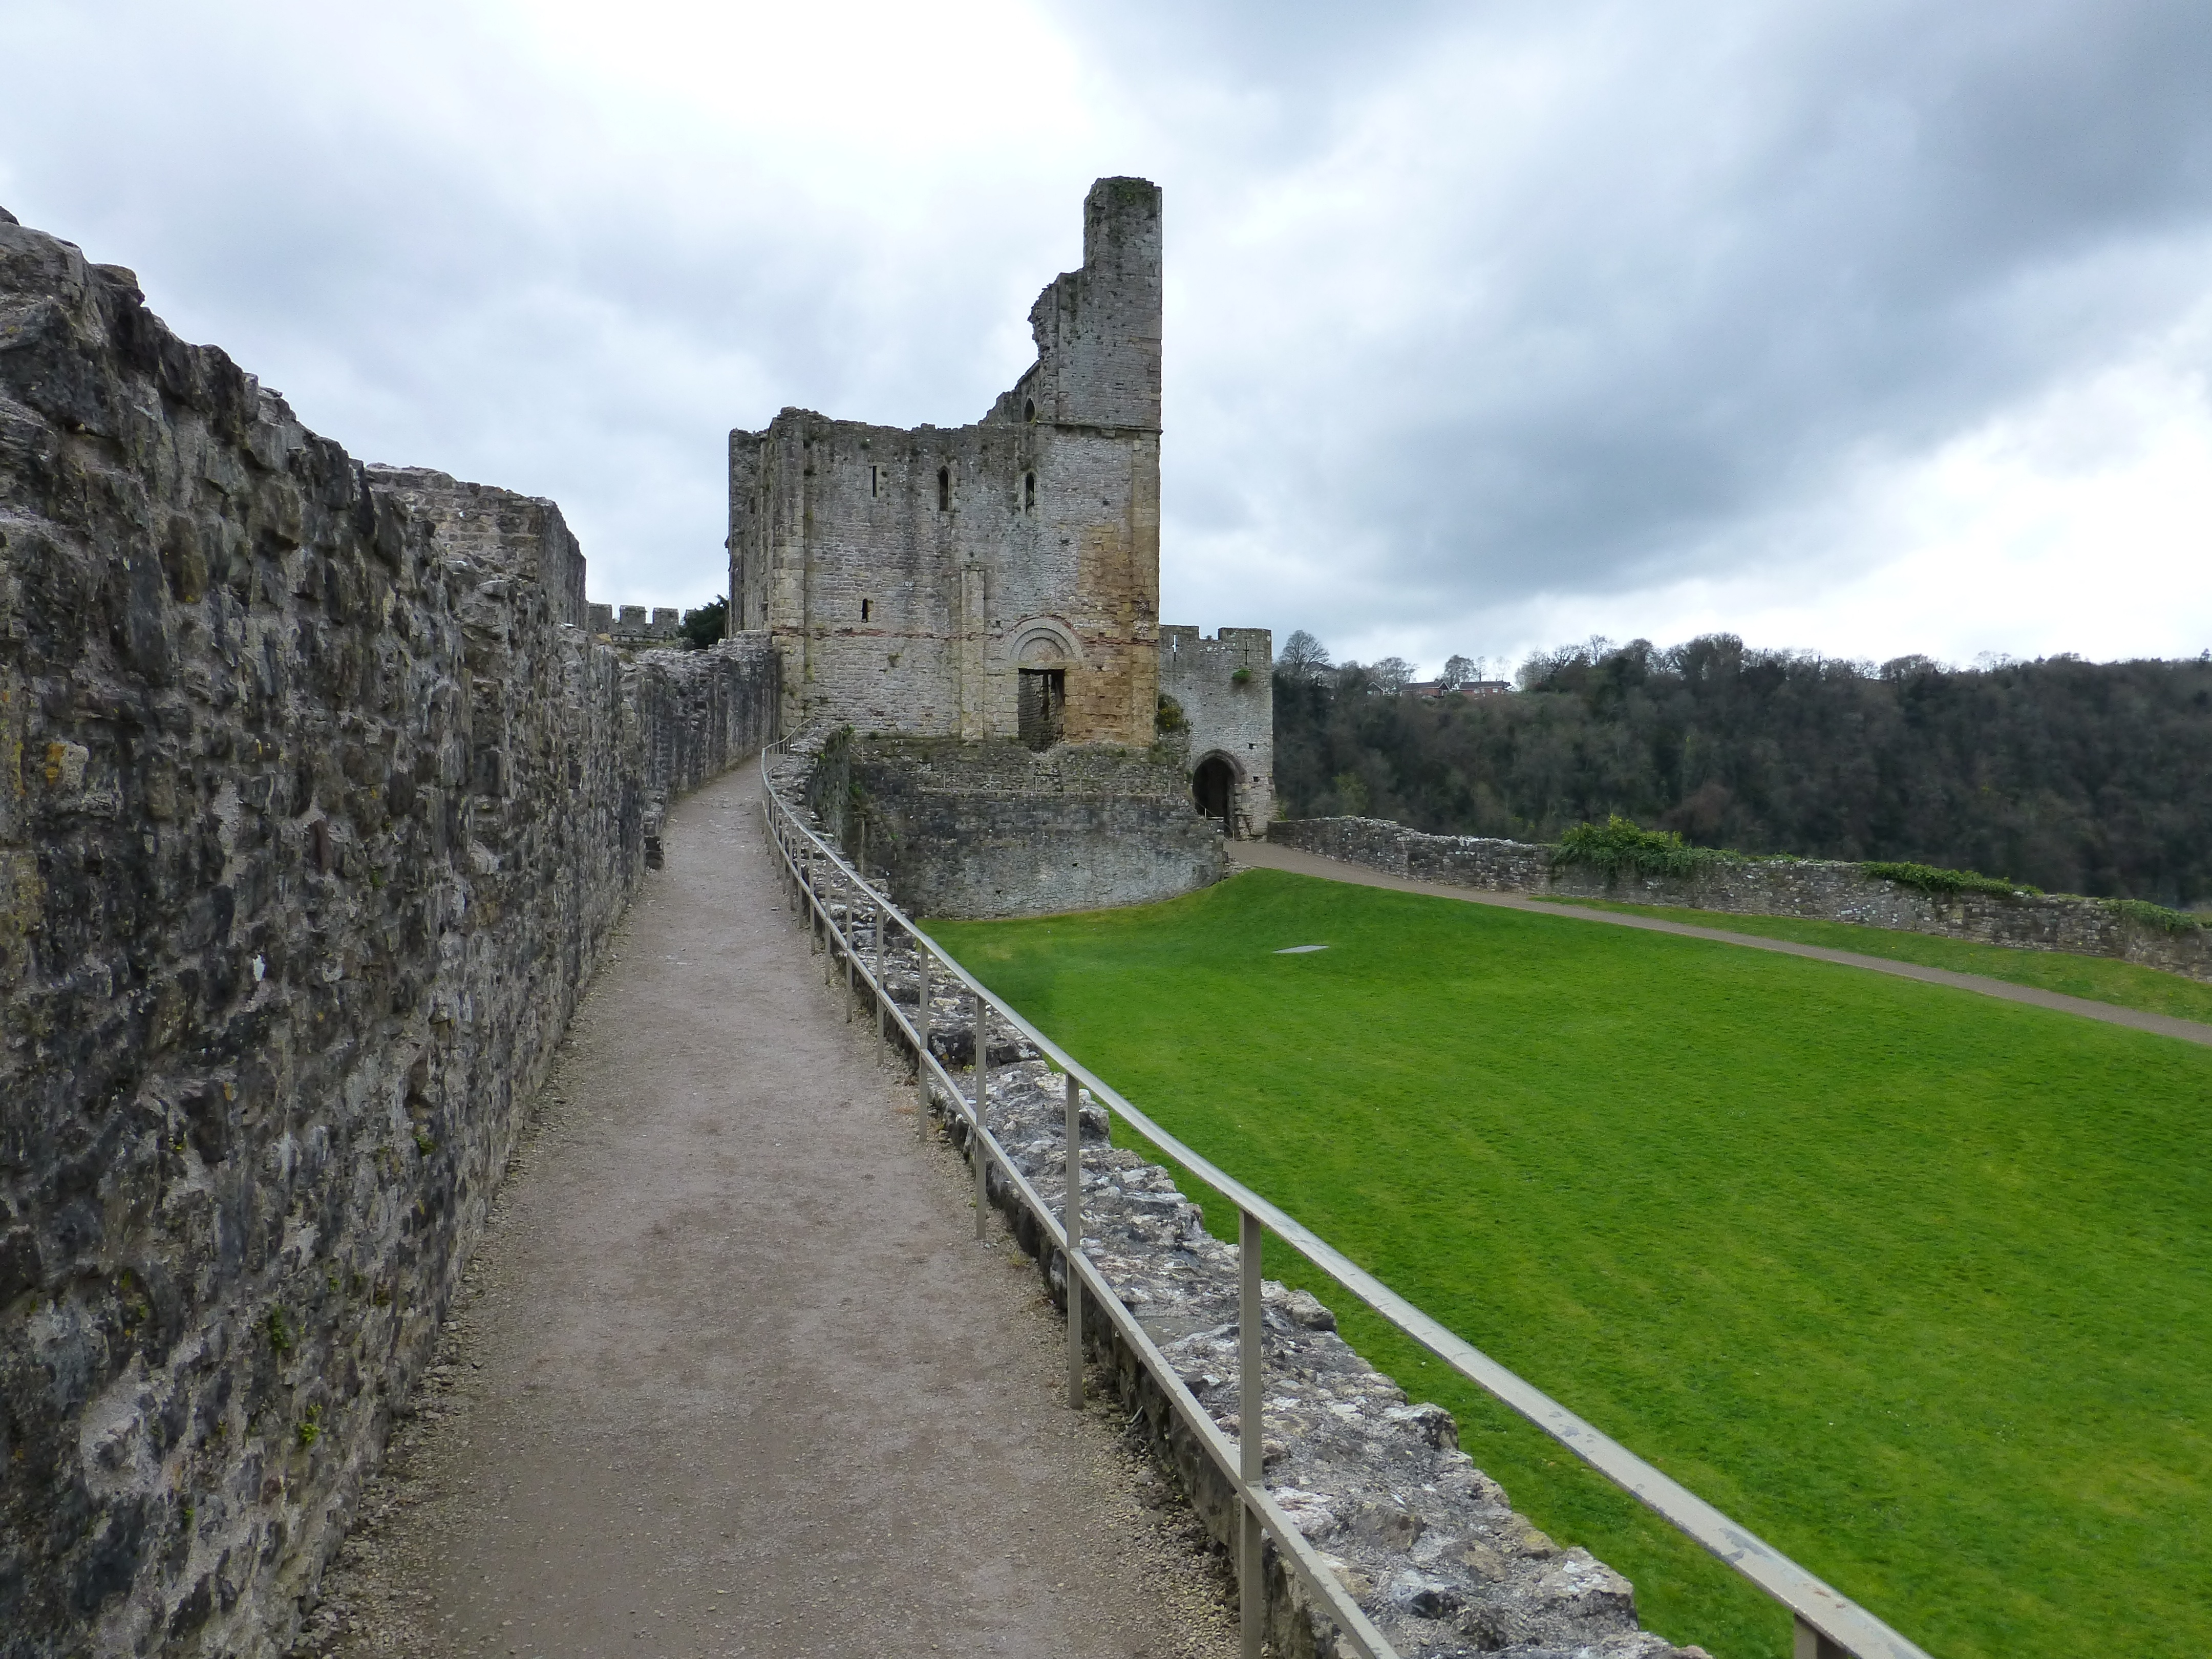
building, chateau, wall, tower, castle, reservoir, fortification, terrain, waterway, fortress, monastery, history, heritage, estate, ditch, moat, chepstow, battlements, monmouthshire